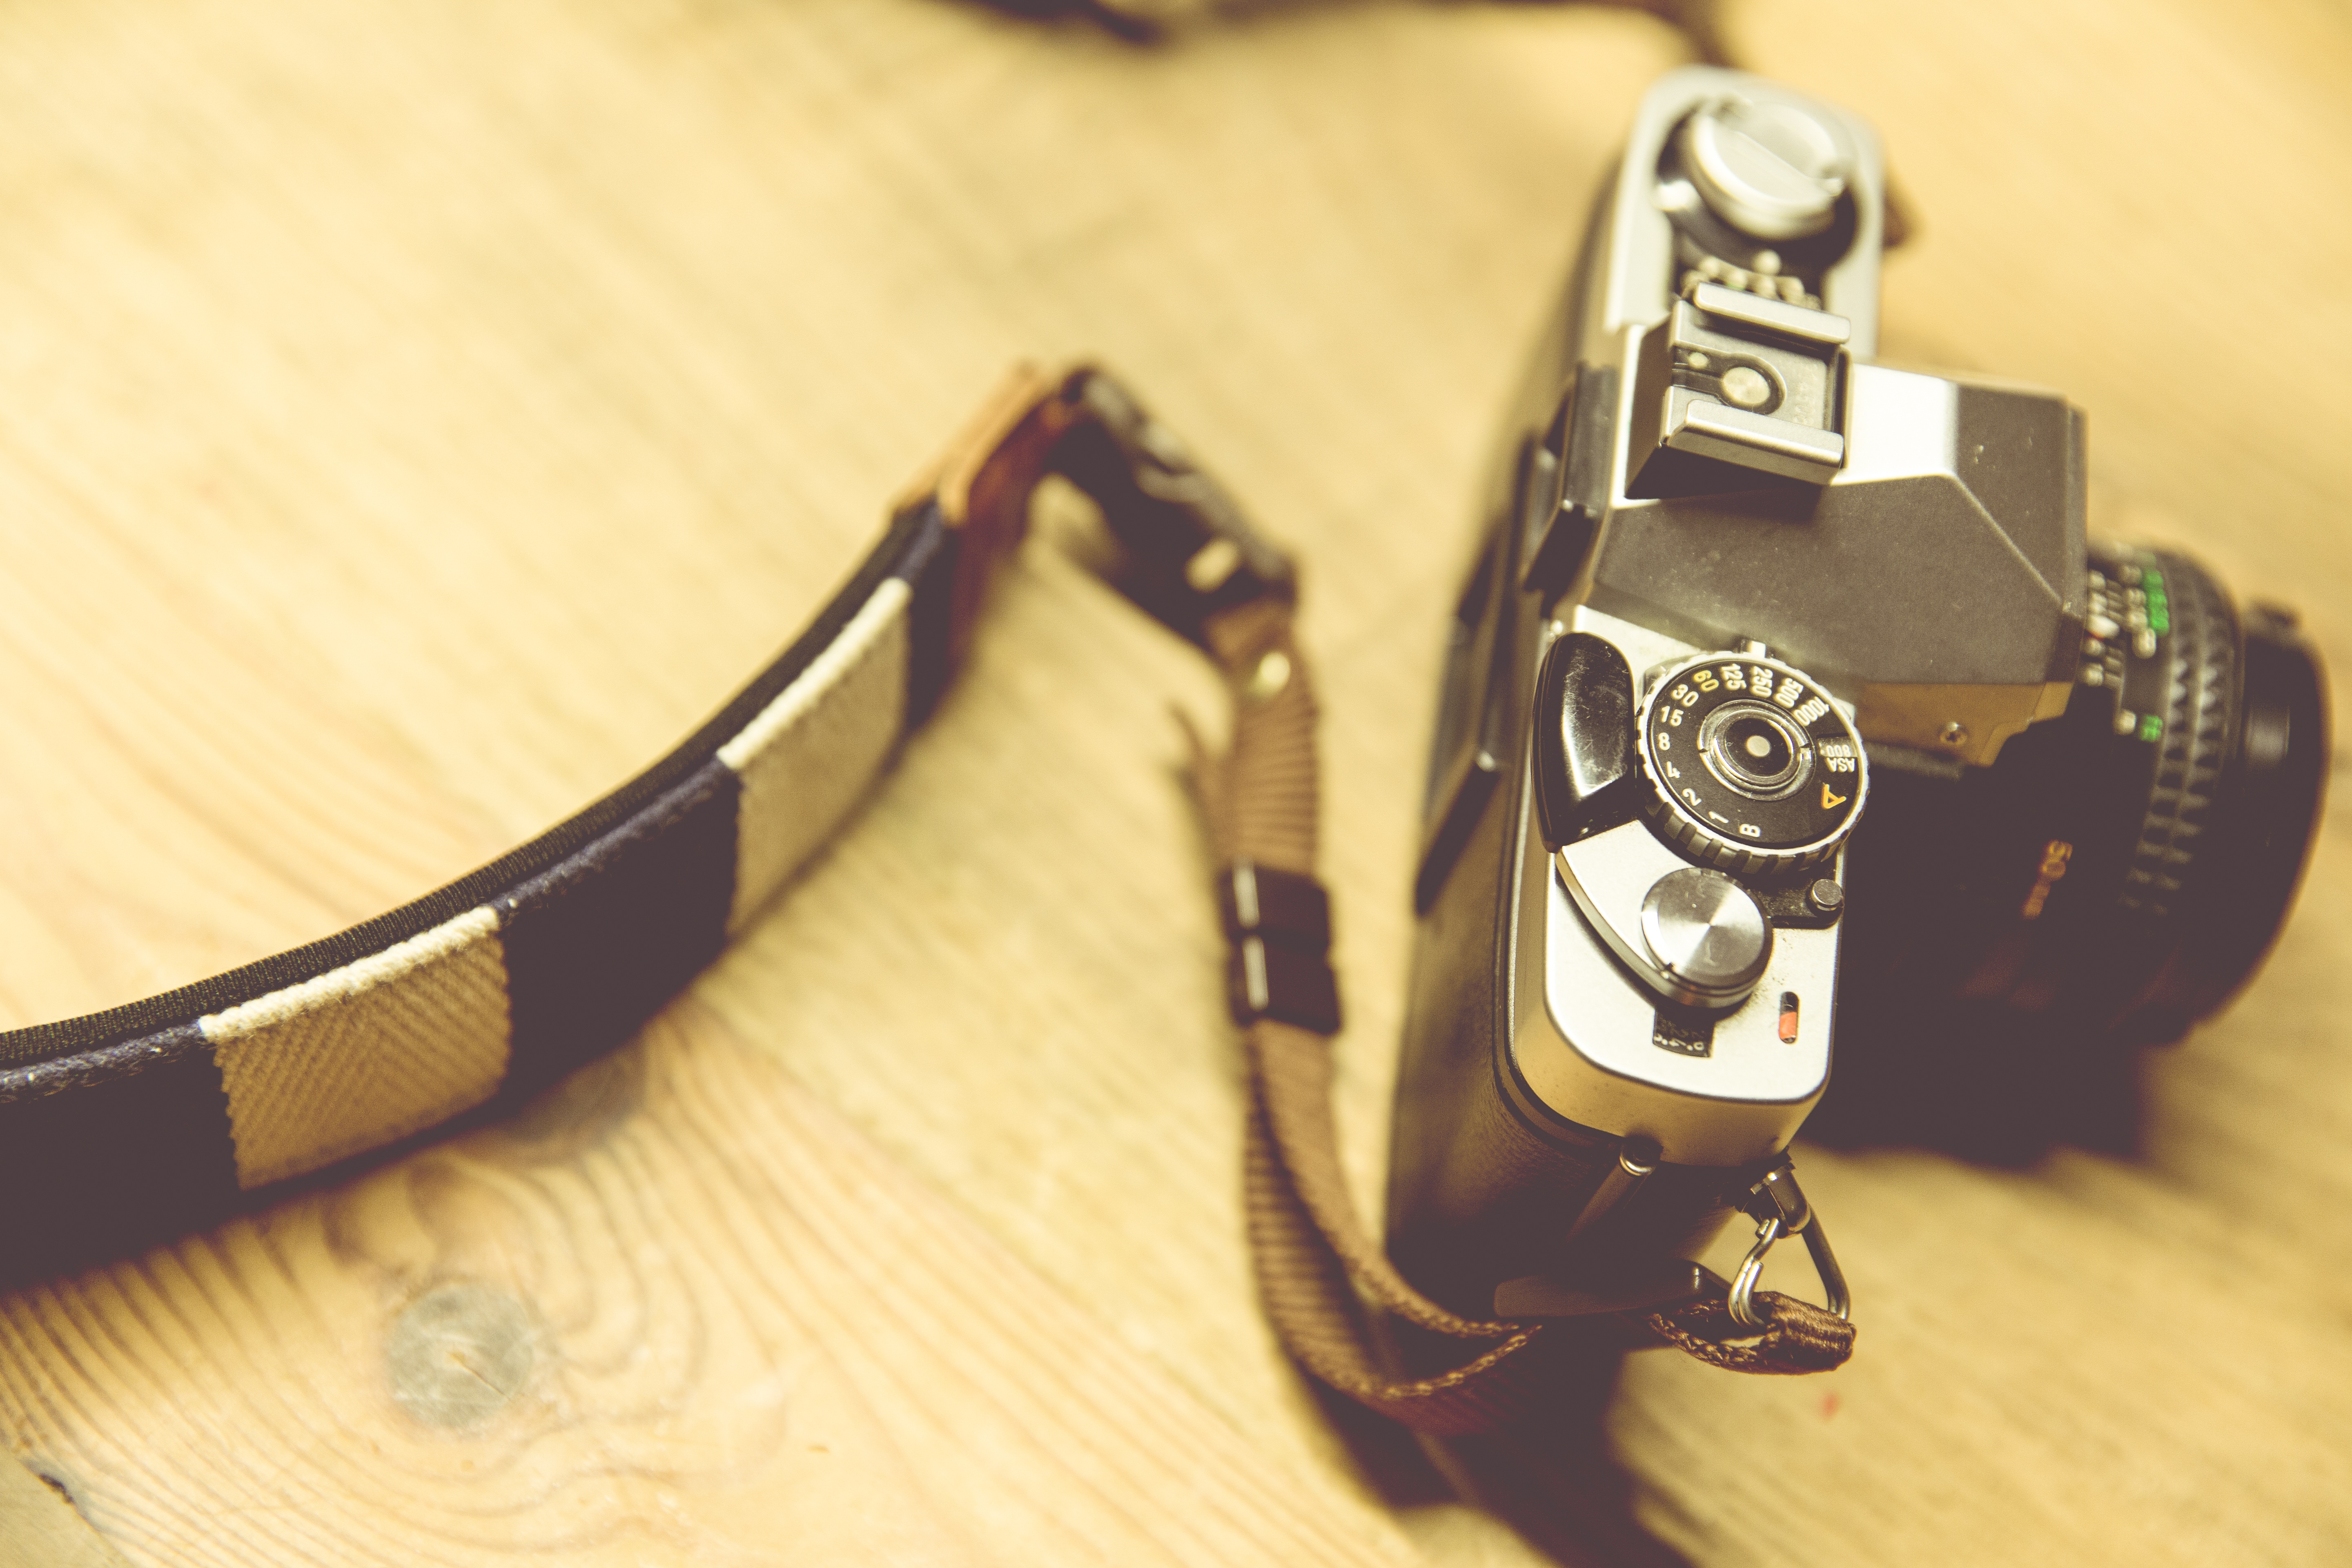
hand, creative, technology, camera, photography, vintage, photographer, antique, retro, urban, film, photo, analog, viewfinder, lens, metal, office, professional, profession, black, optics, shutter, hipster, housing, device, designer, exposure, chrome, focus, design, silver, 35mm, glasses, photograph, eyewear, media, zoom, style, image, classic, body, aperture, elegance, strap, individual, hip, optical, slr camera, neo urban, manually, photographicdesign, used look, vision care, instagramm